SS Henry Cort

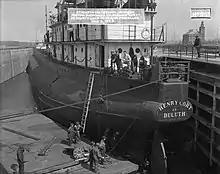
The whaleback "Henry Cort" showing off her new trunk deck

The "Pillsbury" entered service on August 17, 1892. She was commissioned by the Minneapolis, St. Paul & Buffalo Steamship Company which was a subsidiary of the Minneapolis, St. Paul & Sault Ste. Marie Railway or the Soo Line. Her homeport was Marquette, Michigan. In 1896 the "Pillsbury" was renamed "Henry Cort"